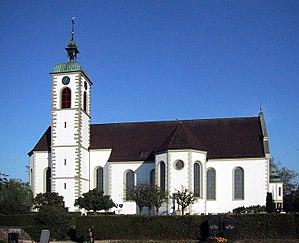
Photo prise le 1er mai 2005, Eglise Saint-Ulrich et Sainte-Afre à Kreuzlingen.